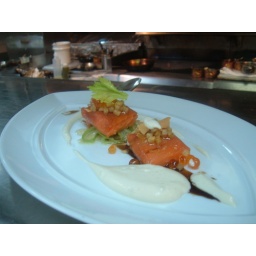
Soci salmon wrapped in root beer leaf, root bear reduction, celriac fettucini-espuma-diced